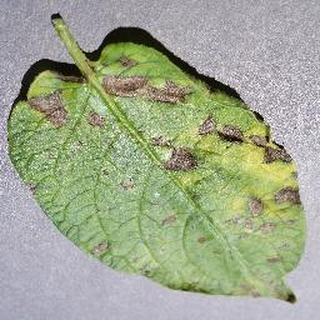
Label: potato_early_blight